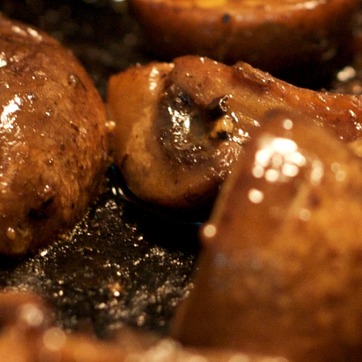
Material: food